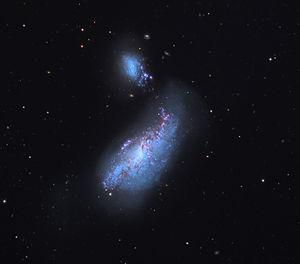
NGC 4485 est une petite galaxie irrégulière barrée de type magellanique. Elle est située dans la constellation des Chiens de chasse à environ 29 millions d'années-lumière. NGC 4485 a été découvert l'astronome germano-britannique William Herschel en 1788.
NGC 4490 aussi appelé la galaxie du Cocon est une galaxie spirale barrée située dans la constellation des Chiens de chasse à environ 26 millions d'années-lumière. NGC 4490 a été découvert l'astronome germano-britannique William Herschel en 1788.